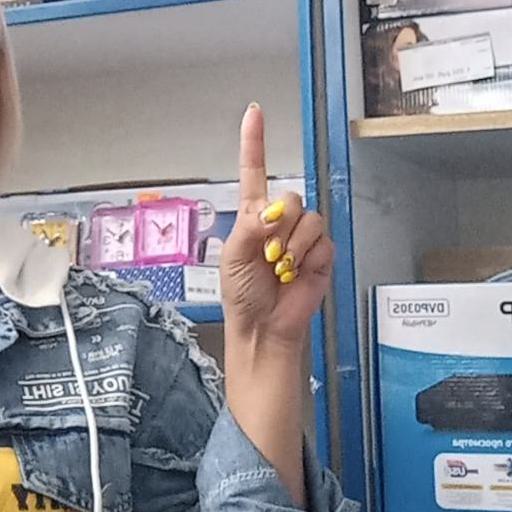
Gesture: one